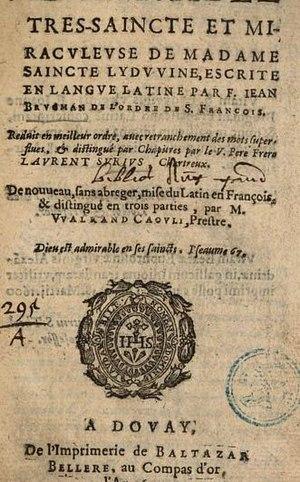
LA VIE ADMIRABLE TRES-SAINCTE ET MIRACVLEVSE DE MADAME SAINCTE LYDVVINE, ESCRITE EN LANGVE LATINE PAR F. JEAN BRUGMAN DE L'ORDRE DE S. FRANCOIS.. Reduit en meilleur ordre, avec retranchement des mots superflue, &amp
Johannes Brugman, né à Kempen vers 1400 et mort à Nimègue en 1473, est un célèbre prédicateur franciscain.
Lydwine de Schiedam est une sainte et mystique catholique, née à Schiedam en 1380 et morte en 1433, fêtée le 14 avril. Elle est la sainte patronne des personnes handicapées et des patineurs sur glace.